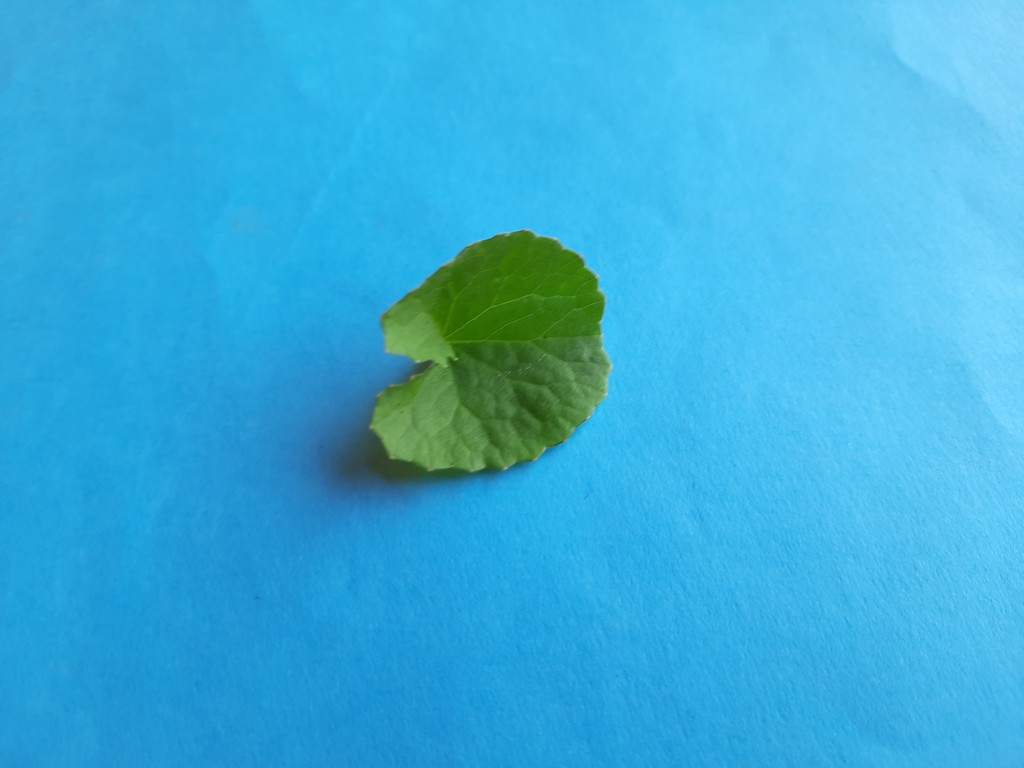
Label: Healthy